Mr. Tickle

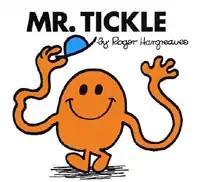
Cover of Mr. Tickle

Mr. Tickle is the first book in the "Mr. Men" series by Roger Hargreaves which was published on 10 August 1971.